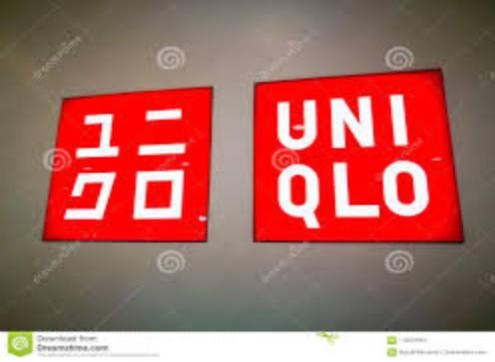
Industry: Clothes